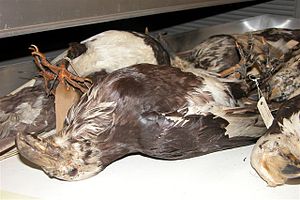
Hvidbroget ravn
6 Hvidbrogede ravne i skuffe på Zoologisk Museum, København
Den hvidbrogede ravn, eller hvítravnur på færøsk, var en speciel ravnevariant på Færøerne. Den var kulsort, men med store hvide fjerpartier, dog tit iblandet enkelte sorte fjer. De bevarede hvidbrogede ravne er ikke helt ens i udseende, men de har alle hvide områder på hoved, vinger og bug. Benene er ligeså sorte som hos den sorte ravn, men næbbet er lysere brunt. Den hvidbrogede ravn ser ud til muligvis at have været her fra middelalderen, og den er blevet beskrevet og tegnet flittigt gennem tiderne. Efterhånden som den blev skudt væk, og skindene solgt til samlere, kan man følge dens tilbagegang gennem skrevne kilder.